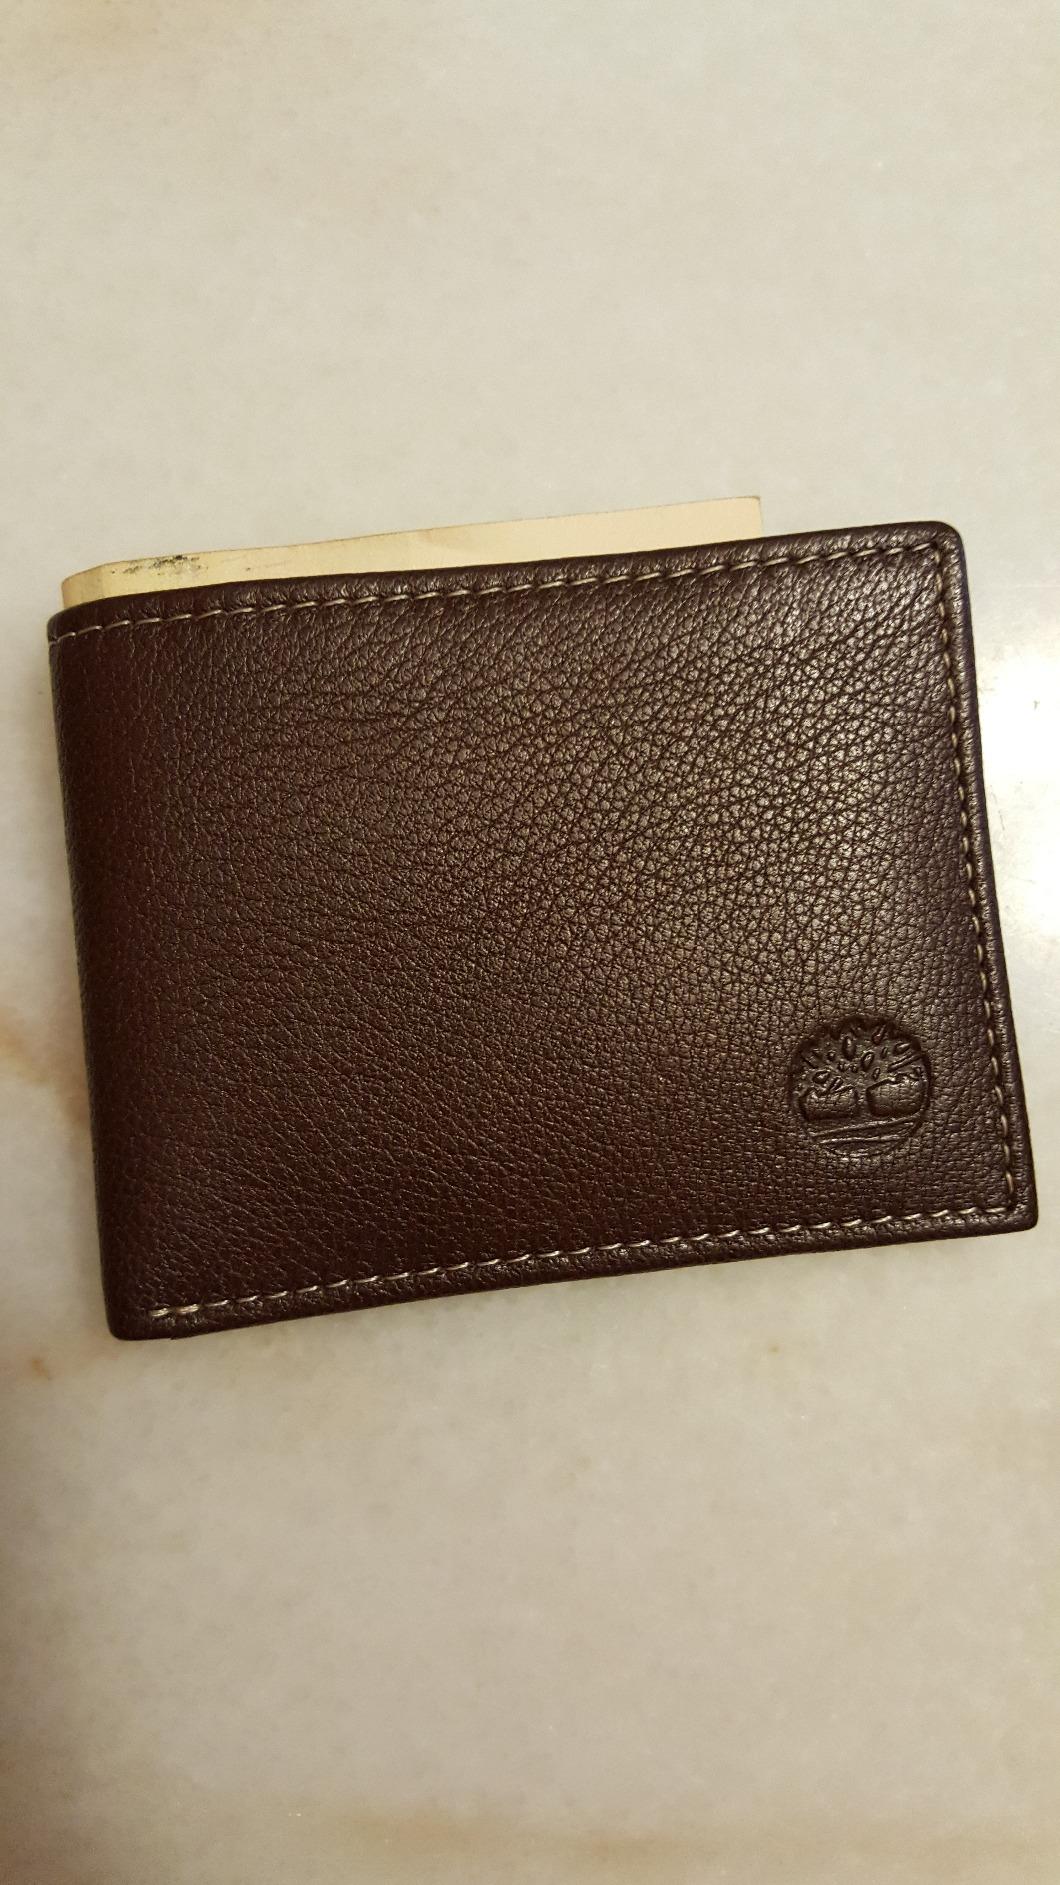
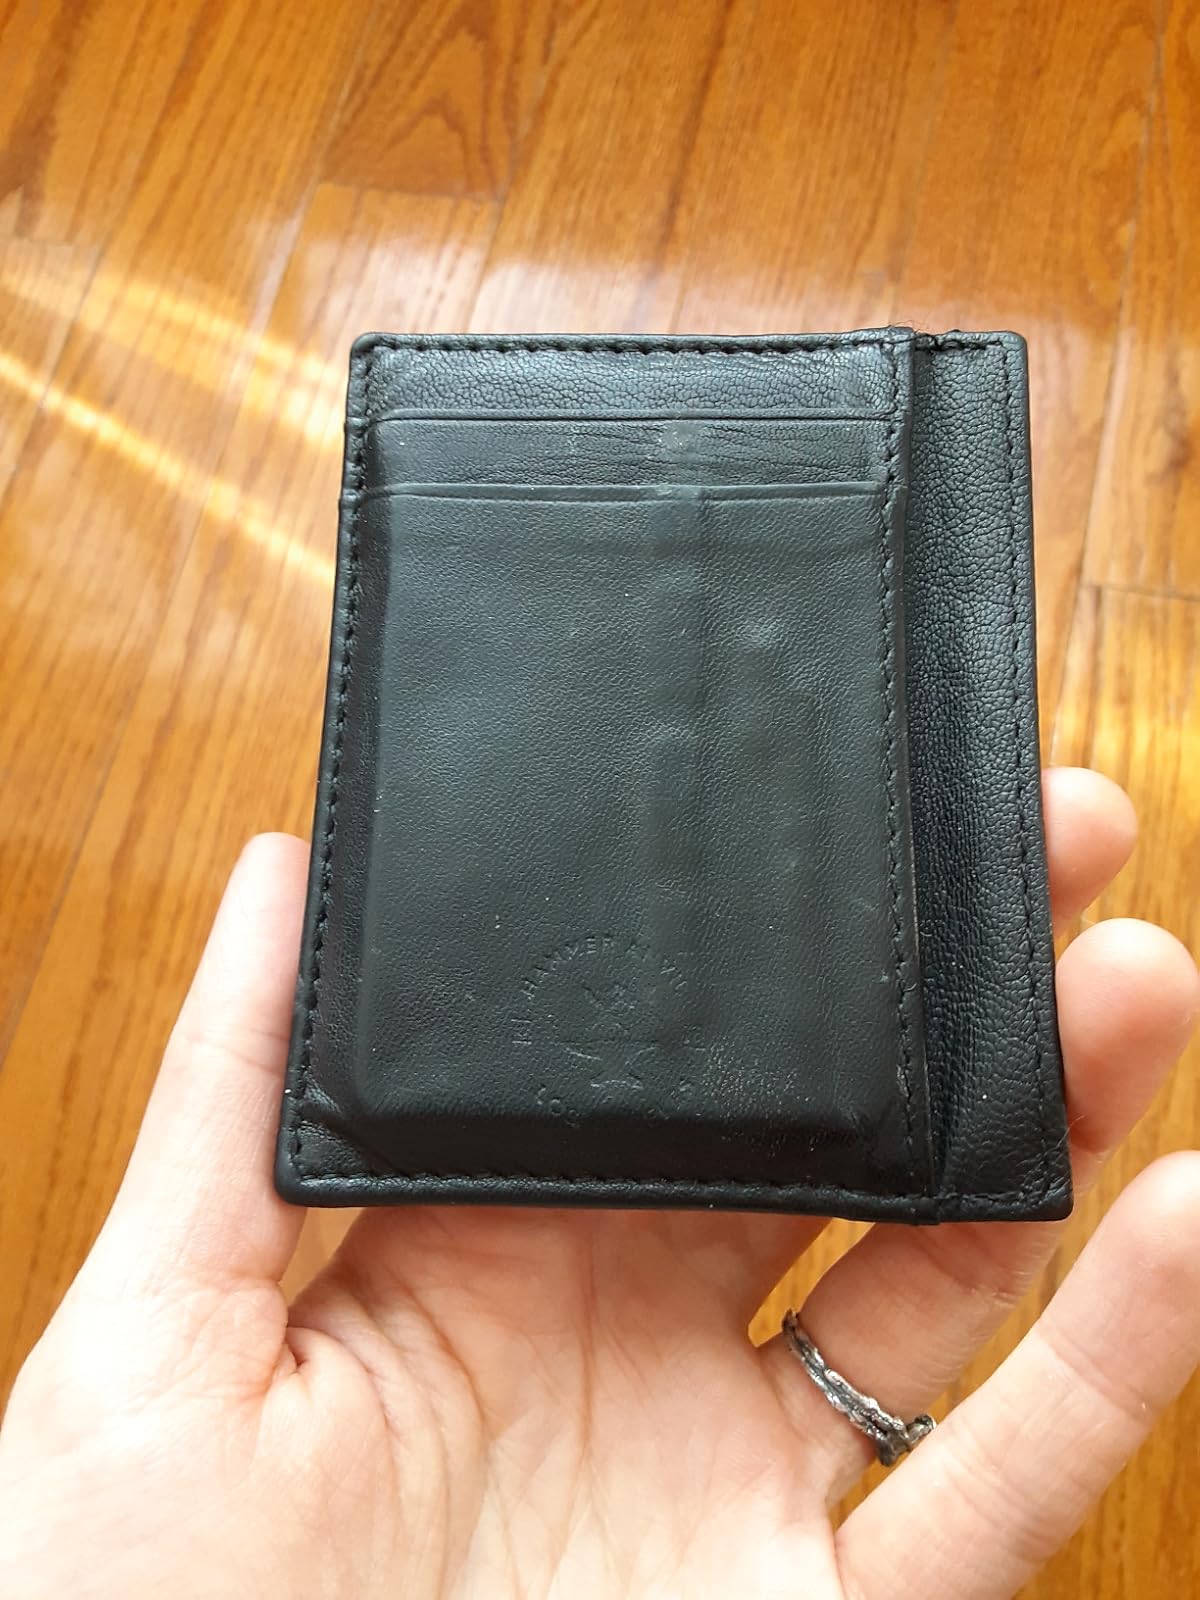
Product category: accessories_wallet
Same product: no